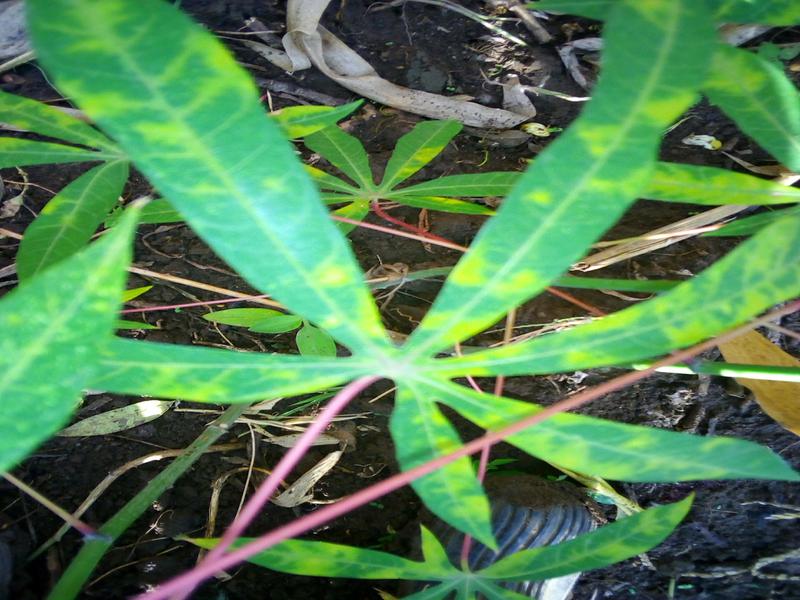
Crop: cassava
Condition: brown_streak_disease